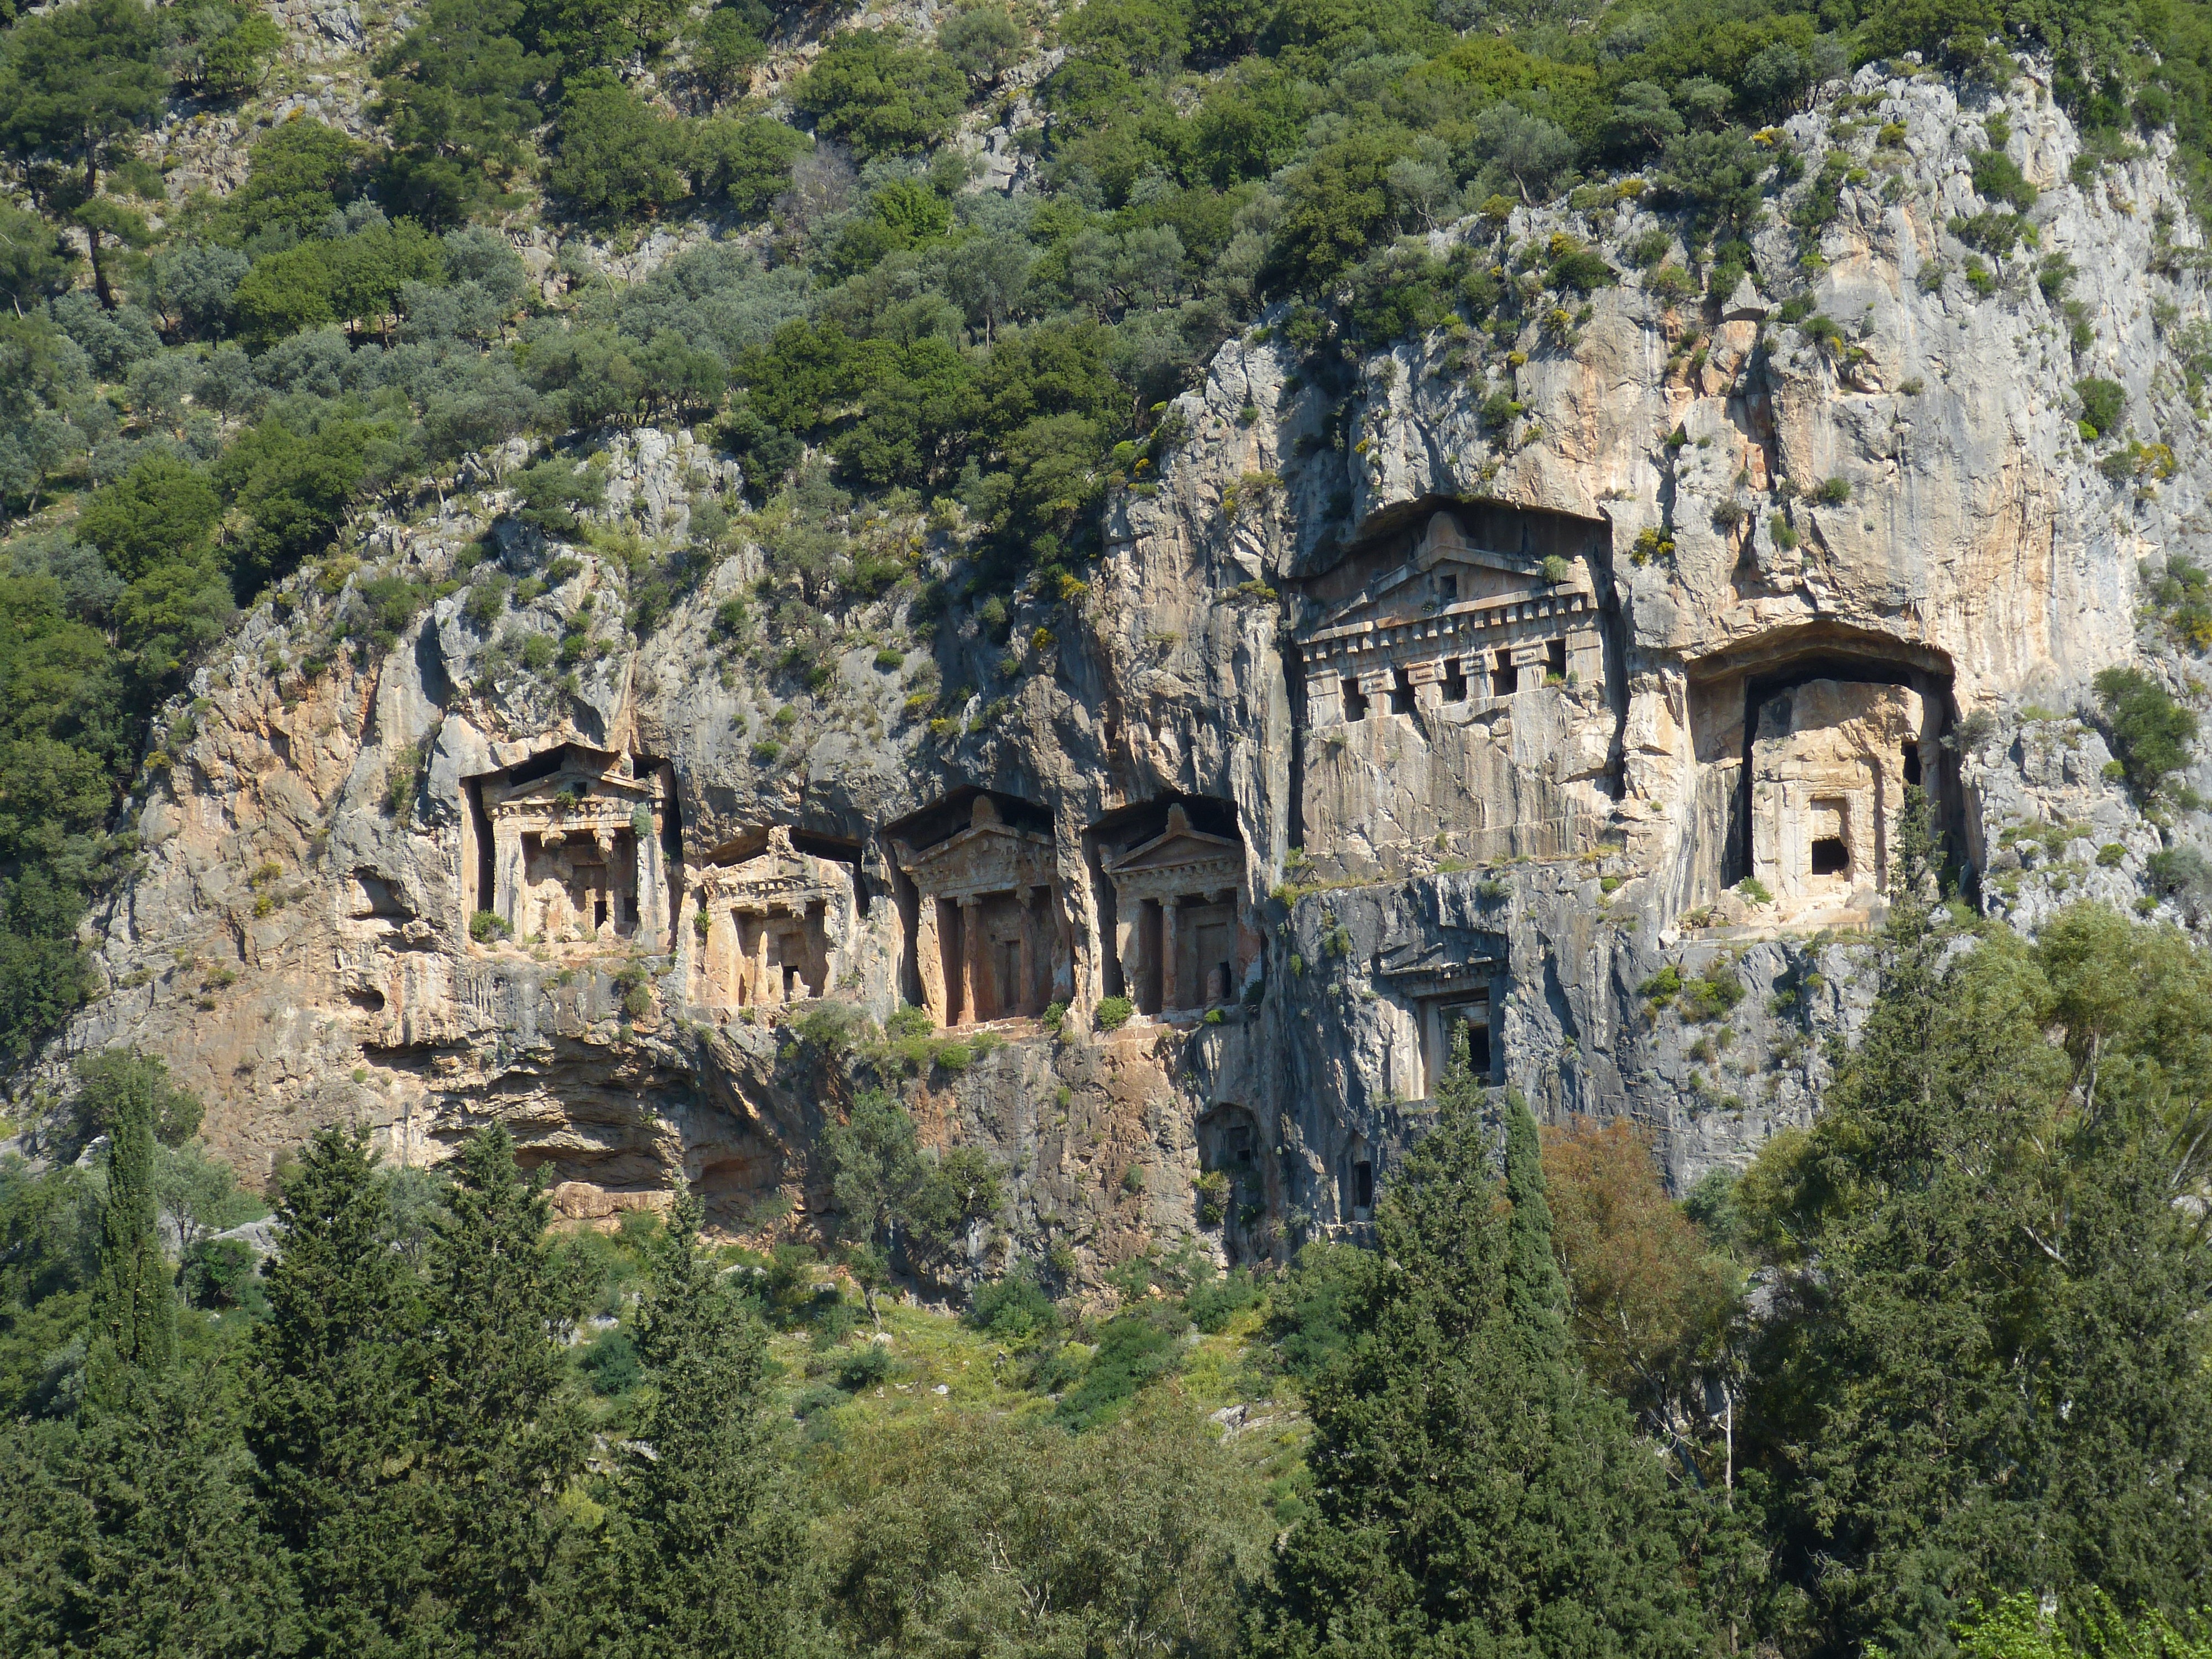
mountain, building, village, cave, cemetery, death, tourism, grave, ruins, turkey, monastery, inscription, crypt, dalyan, historic site, ancient history, lycia, myra